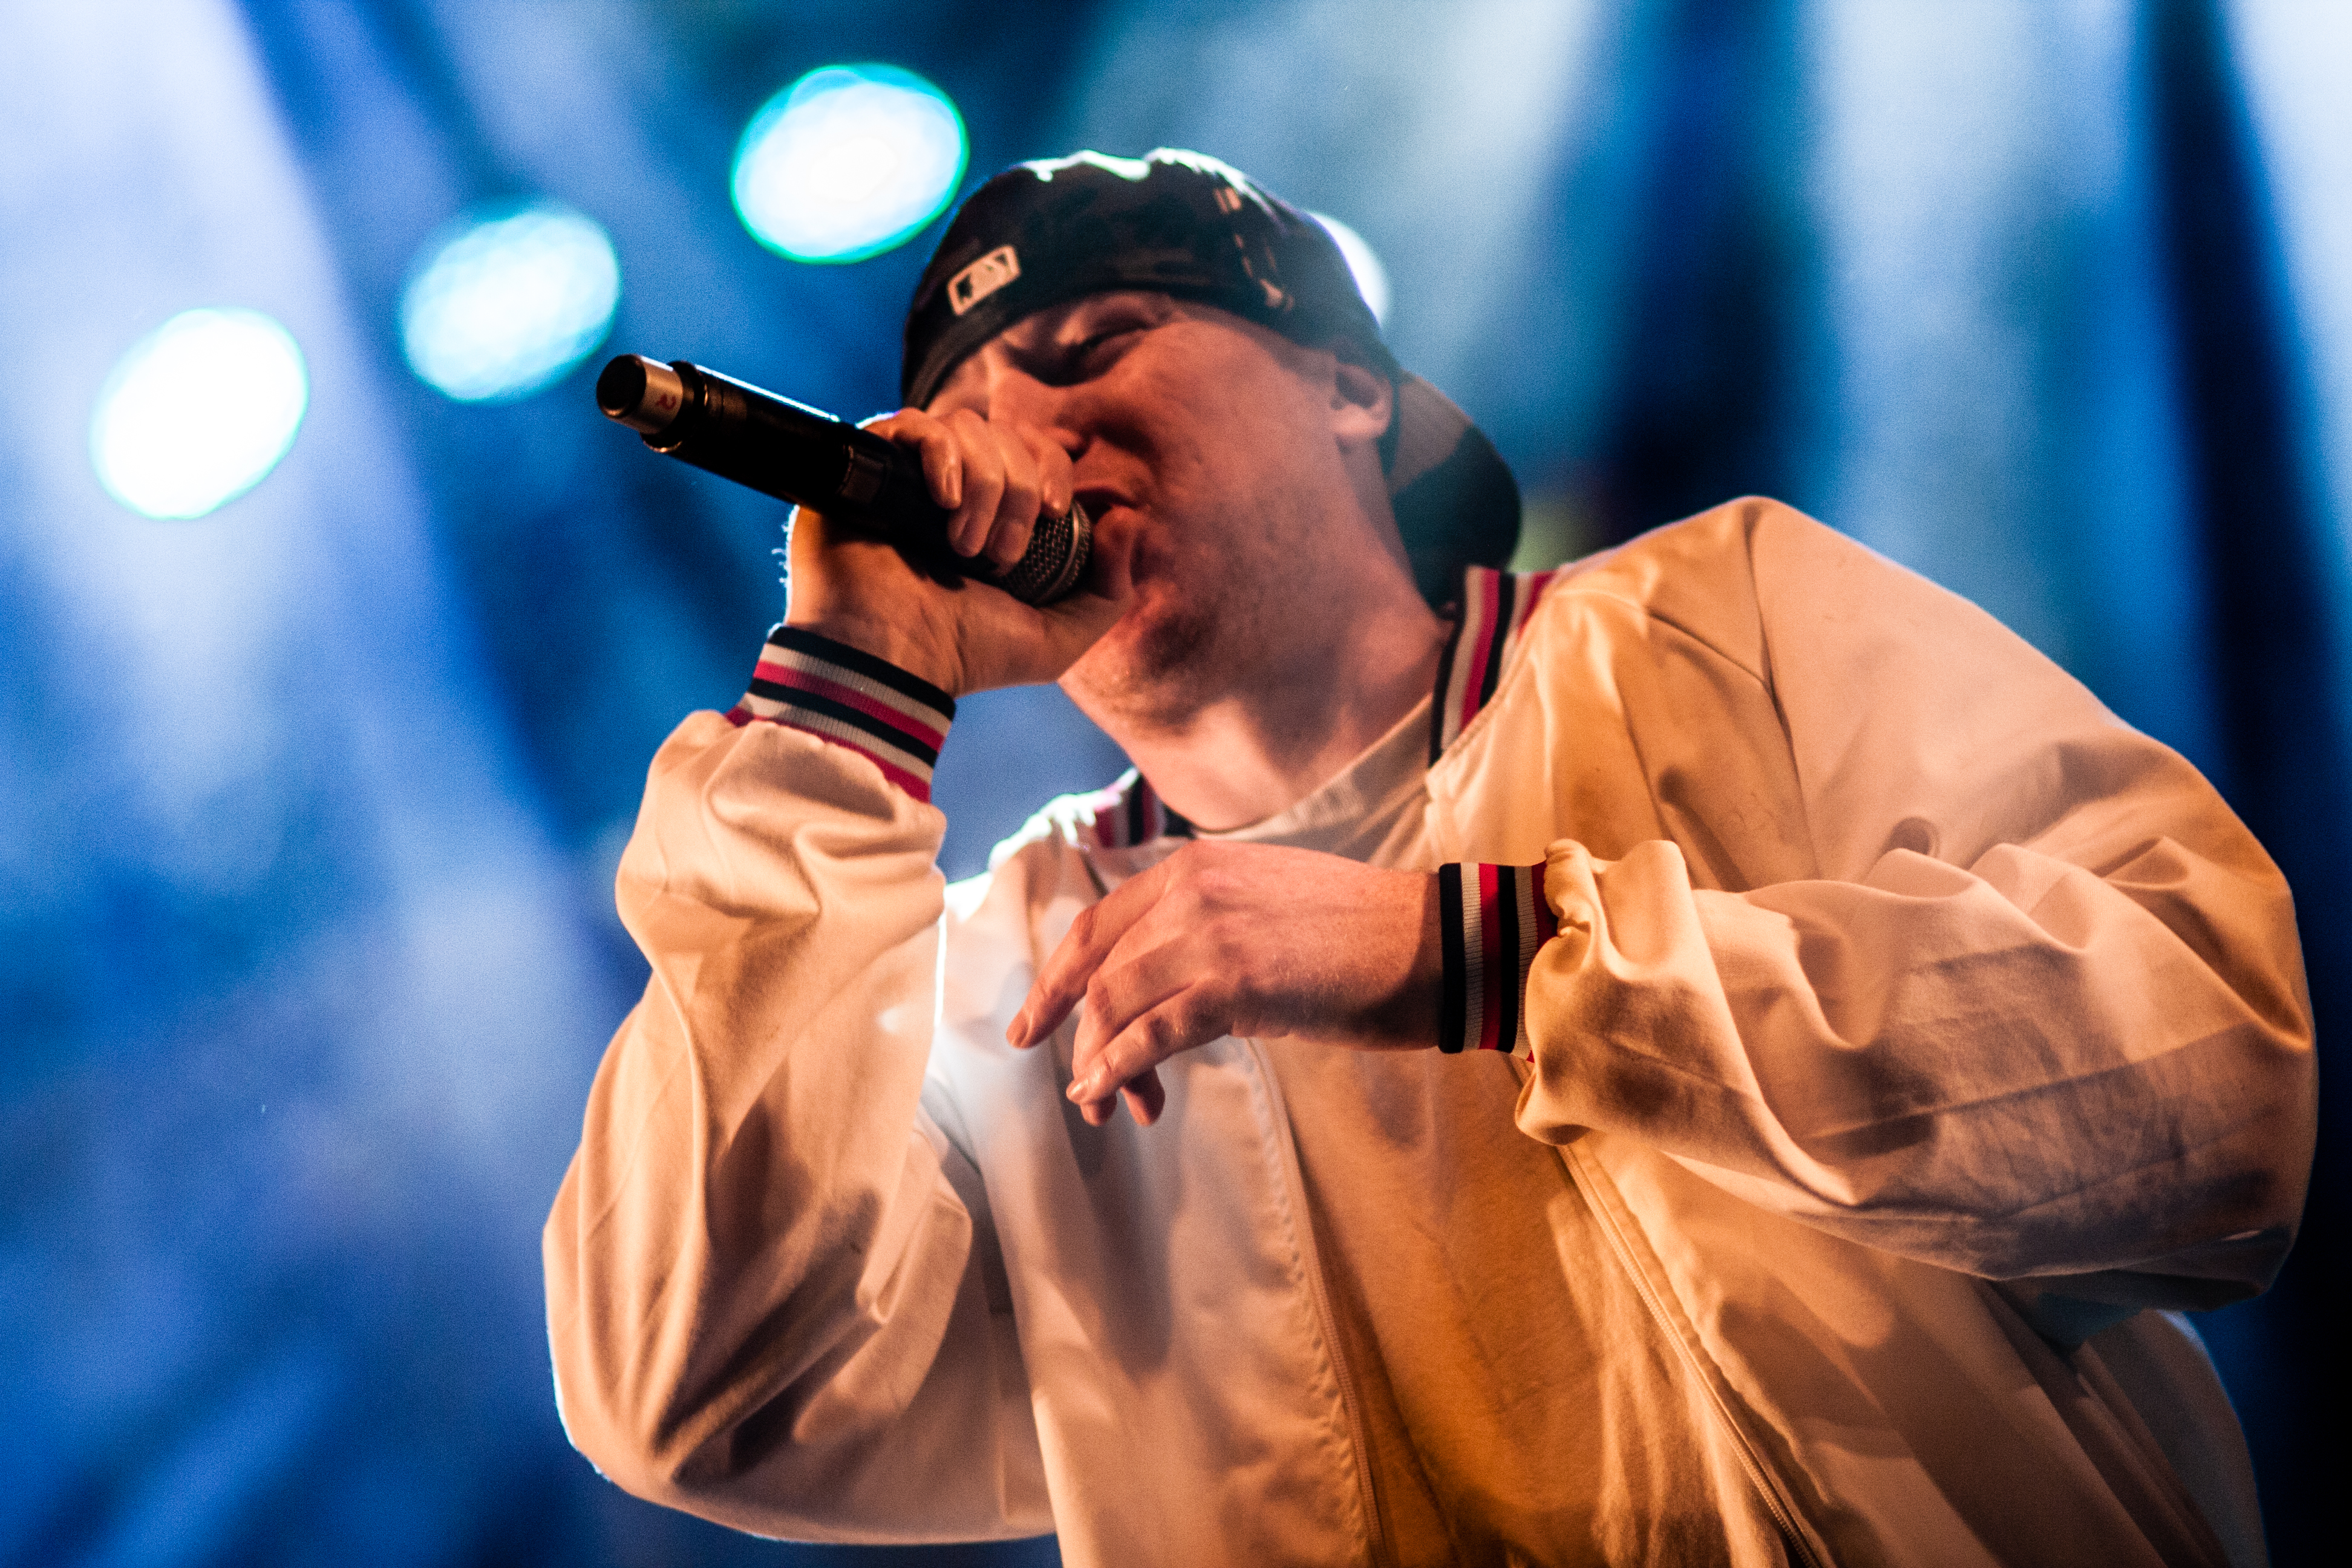
person, music, live, musician, stage, brussels, place, bruxelles, fete, palais, musique, fetedelamusique, deputamadre, performance, singing, entertainment, performing arts, singer songwriter